Uniform number (Major League Baseball)

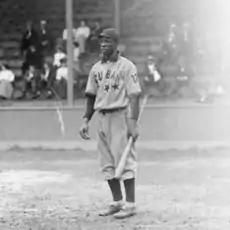
José Méndez of the Cuban Stars, seen with a uniform number on his left sleeve during a 1909 game in Chicago

The idea of assigning numbers to players was first proposed as a means of allowing spectators to more easily identify each player on the field. The practice of numbering competitors in other sports was already decades old when, in 1894, an unnamed individual suggested to James Hart, president of the Chicago Colts, that his players should wear uniform numbers. On December 29, 1894, the "St. Louis Post-Dispatch" wrote of the National League club: "Every one who has attended a ball game knows how puzzled one occasionally gets in endeavoring to recognize some player or trying to locate a man who is on the team, but whose position has been changed from that signified on the score-card. The plan suggested to Mr. Hart is very simple. It is for every man on the team to have a separate number, which he shall keep throughout the season...On the score-cards, the names of the players, with their numbers, shall be printed; and in this way the spectator can readily identify any player on the field." However, there is no record of the Colts implementing the suggestion.